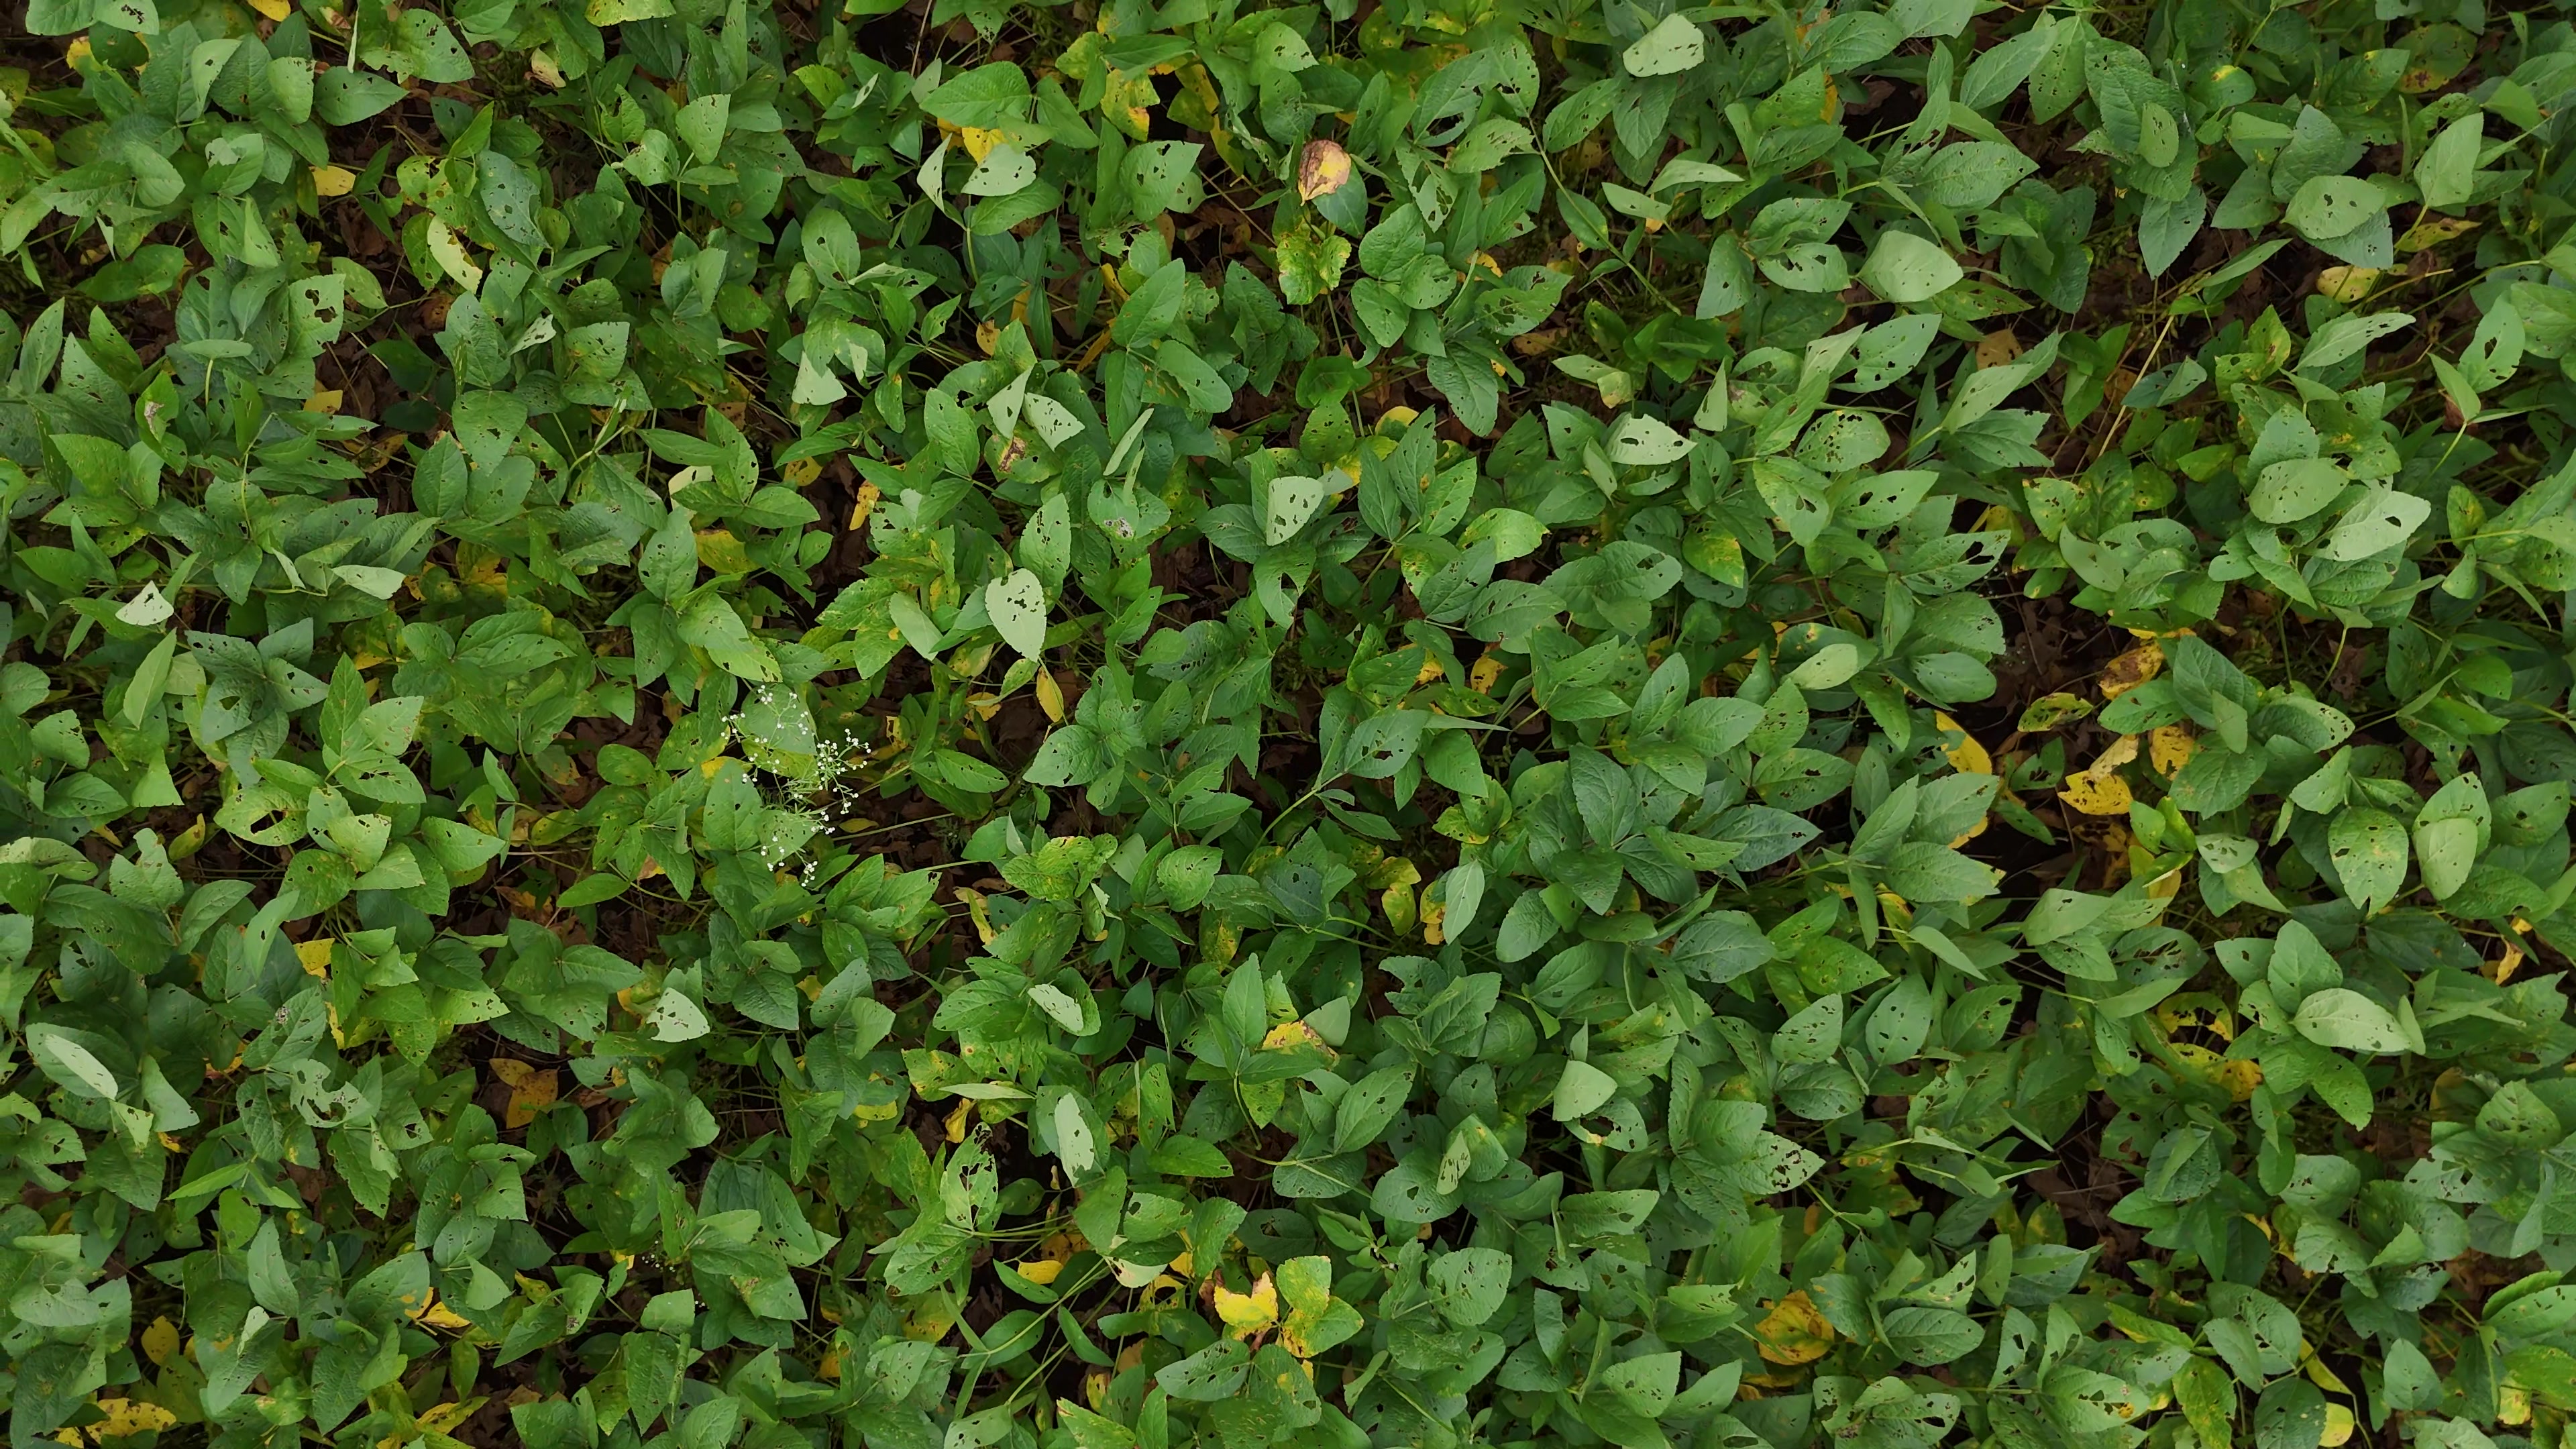
Label: Rust